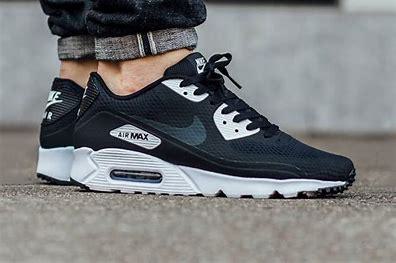
Brand: Nike
Model: Air Max 90 Essential